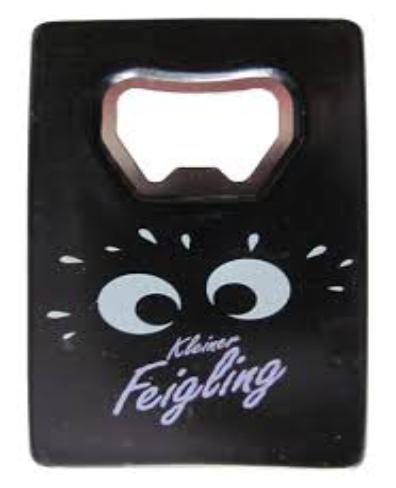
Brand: Kleiner Feigling
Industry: Food